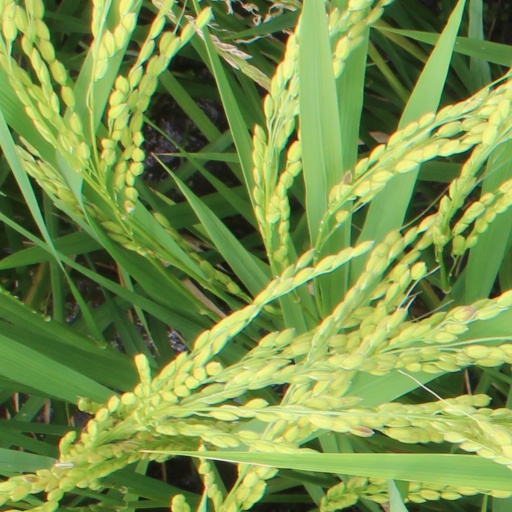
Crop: rice